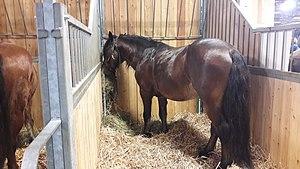
Cheval du Vercors de Barraquand au Salon international de l'agriculture 2019, Paris, France
Le cheval du Vercors de Barraquand est une race chevaline montagnarde française. Résultant d'une très ancienne sélection dans le massif du Vercors, il provient peut-être d'un petit cheptel d'animaux sélectionnés par des communautés religieuses, notamment celles établies dans l'abbaye de Léoncel. Il tient son nom de la famille Barraquand, qui développe son élevage de la fin du XIXᵉ siècle jusqu'aux années 1950, grâce à la pratique de la transhumance. Considérée comme perdue après la faillite de l'élevage originel des Barraquand et la vente d'une partie de leurs terres en 1963, la race est en reconstitution depuis les années 1990, à l'initiative de plusieurs éleveurs et d'institutionnels locaux, en particulier la famille Barraquand, le parc naturel régional du Vercors et le Haras national d'Annecy.